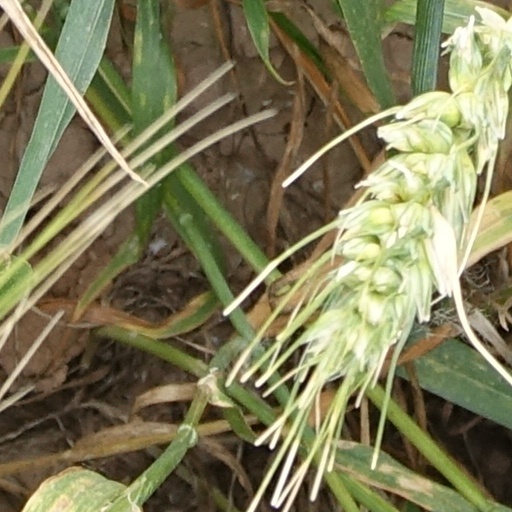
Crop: wheat